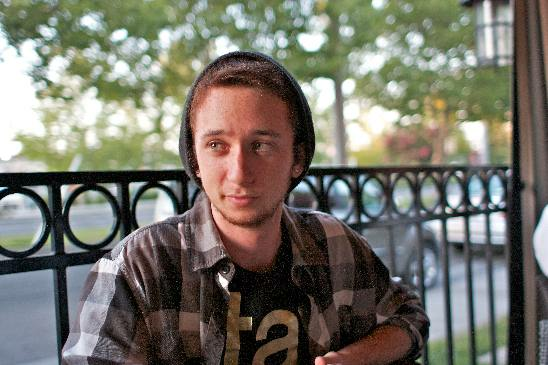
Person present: Yes